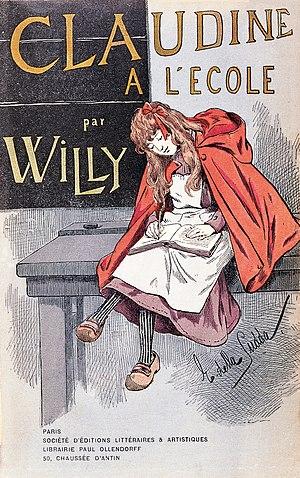
Claudine à l’école est un roman semi-autobiographique paru en 1900, d'abord sous la signature de Willy, puis attribué à Colette, son épouse d’alors.
Sidonie-Gabrielle Colette, dite Colette, née le 28 janvier 1873 à Saint-Sauveur-en-Puisaye et morte le 3 août 1954 à Paris, est une femme de lettres française, également mime, comédienne, actrice et journaliste. Elle est l'une des plus célèbres romancières, aussi bien en France qu'à l'étranger, de la littérature française. Deuxième femme élue membre de l'académie Goncourt, dont elle est présidente entre 1949 et 1954, elle est nommée pour le prix Nobel de littérature 1948. Elle est la deuxième femme en France à recevoir des funérailles nationales.
Colette a écrit cinq Claudine :
Irène Némirovsky est une romancière russe d'expression française, née à Kiev le 11 février 1903 et morte le 19 août 1942 à Auschwitz. Auteur à succès dans la France des années 1930 mais oubliée après la Seconde Guerre mondiale, elle est le seul écrivain à qui le prix Renaudot ait été décerné à titre posthume, en 2004, pour son roman inachevé Suite française.